TD Station

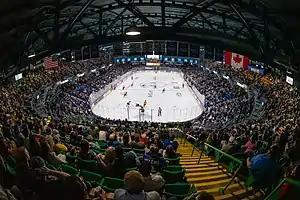
TD Station upper bowl, during Game 6 of the 2022 Memorial Cup.

TD Station features two levels of seating, an 'upper bowl' and a 'lower bowl'. There are 11 rows of seating in the lower bowl level, 9-12 rows in the upper bowl level, with approximately 16 seats in each section in each level. TD Station has 13 luxury sky boxes, which were added before the 2005–2006 season. They also have the Alpine Room which is a private club located at the top of TD Station and has a lounge-type atmosphere with a full-service bar and food service. TD Station features an open concourse so it enables fans walking around, or in line for concessions to still view the game.